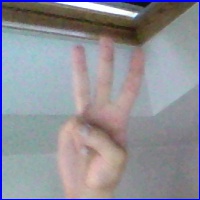
Letra: W